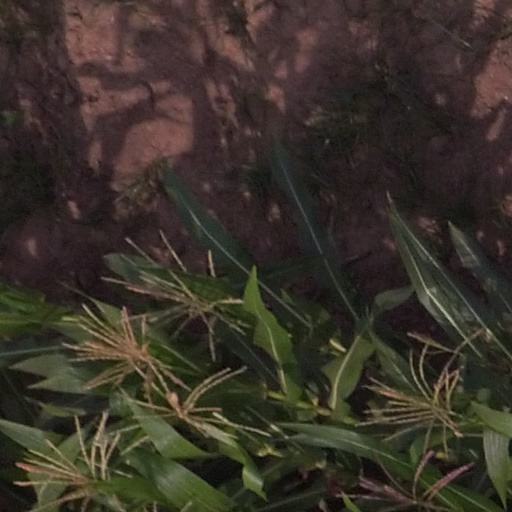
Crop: maize; corn